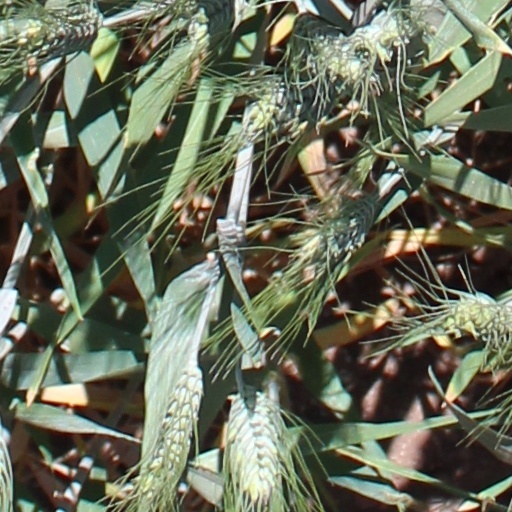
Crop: wheat